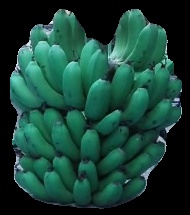
Variety: pachbale
Grade: grade2